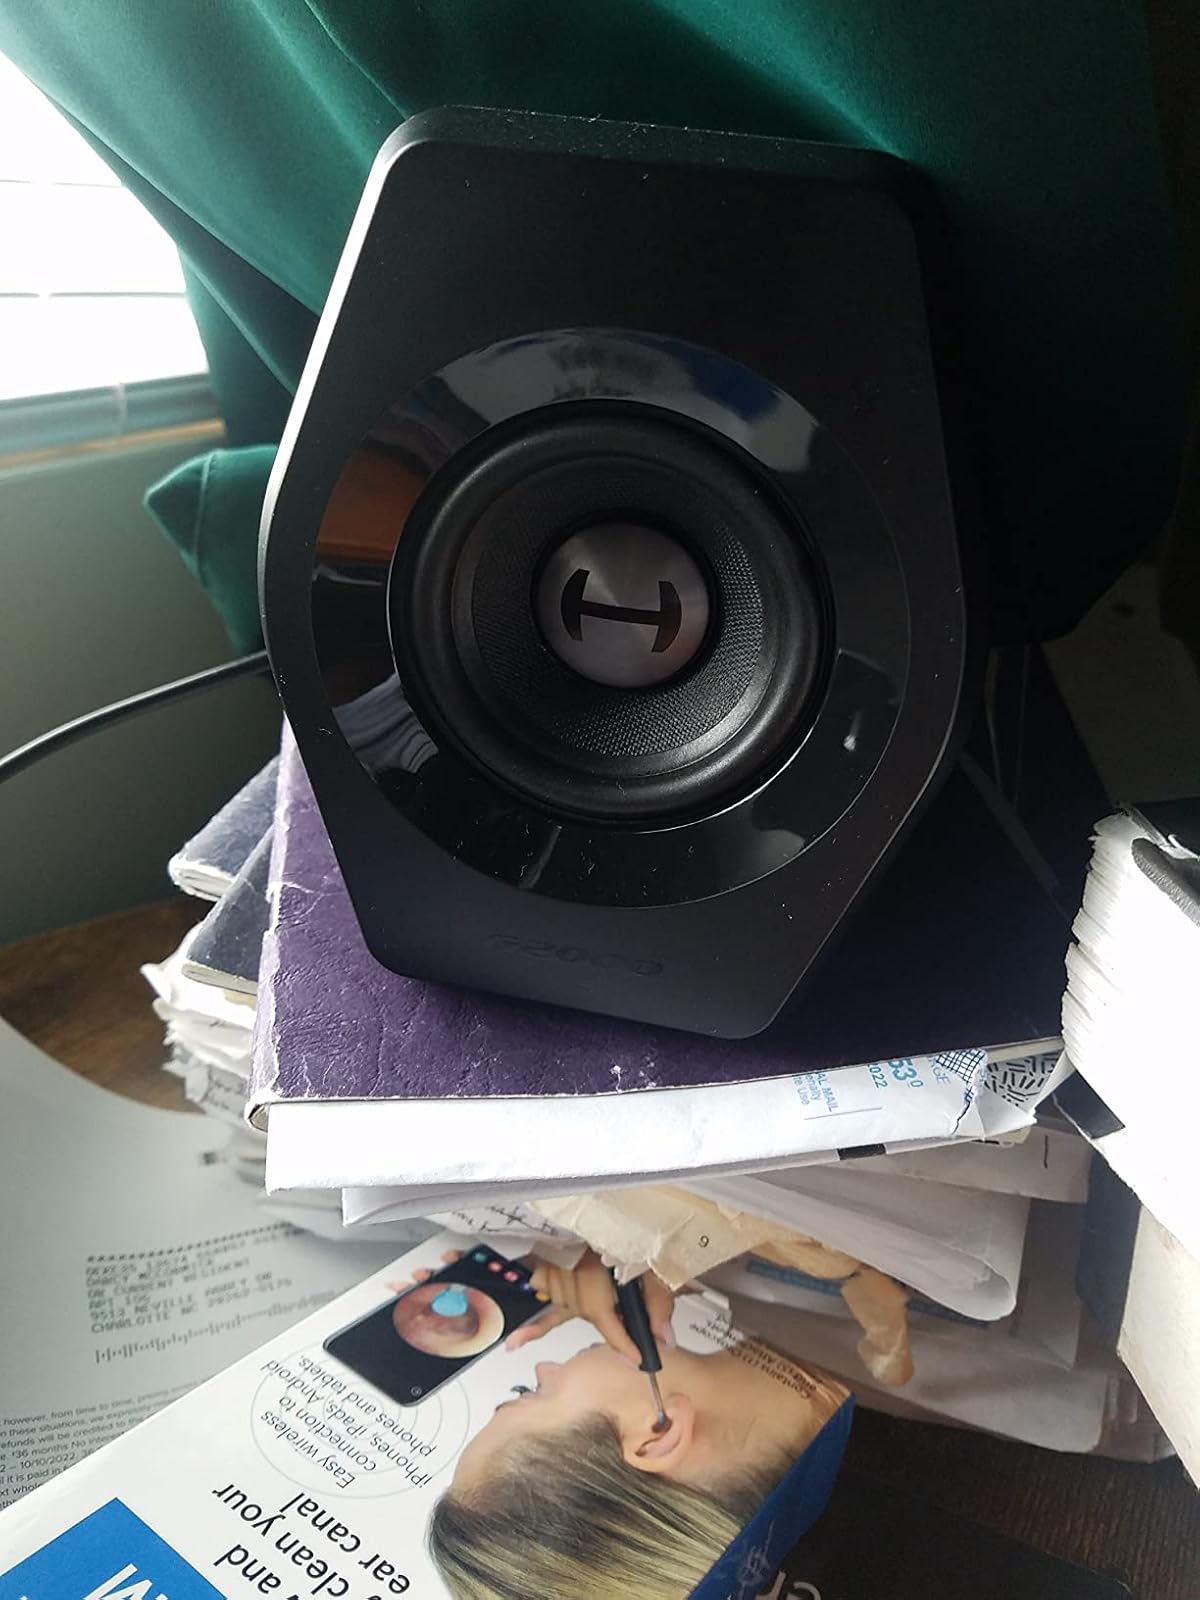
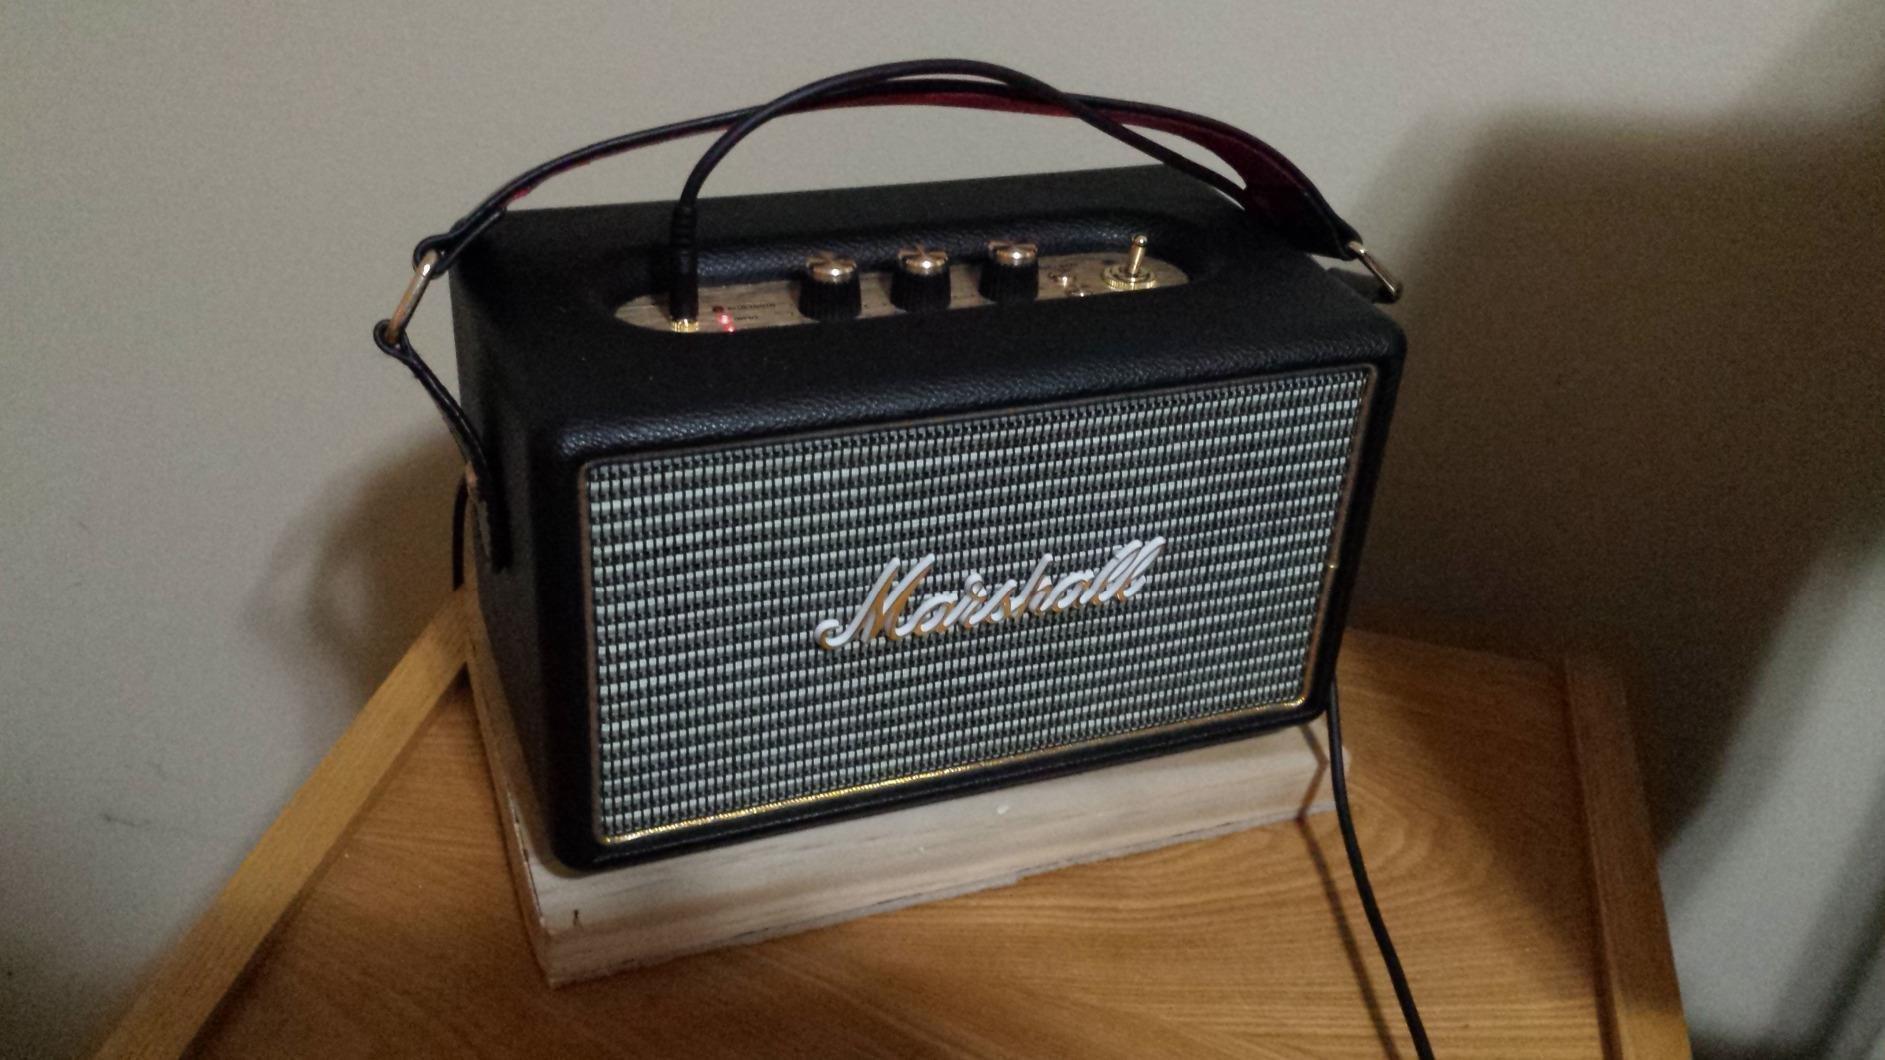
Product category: speaker
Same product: no